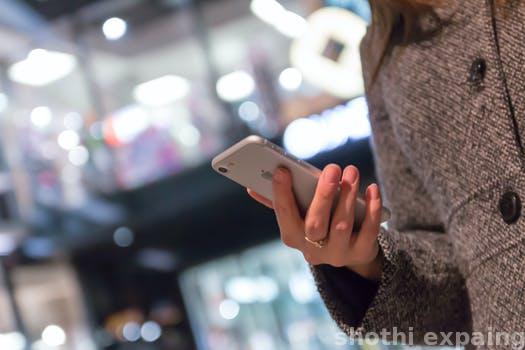
Label: Watermark